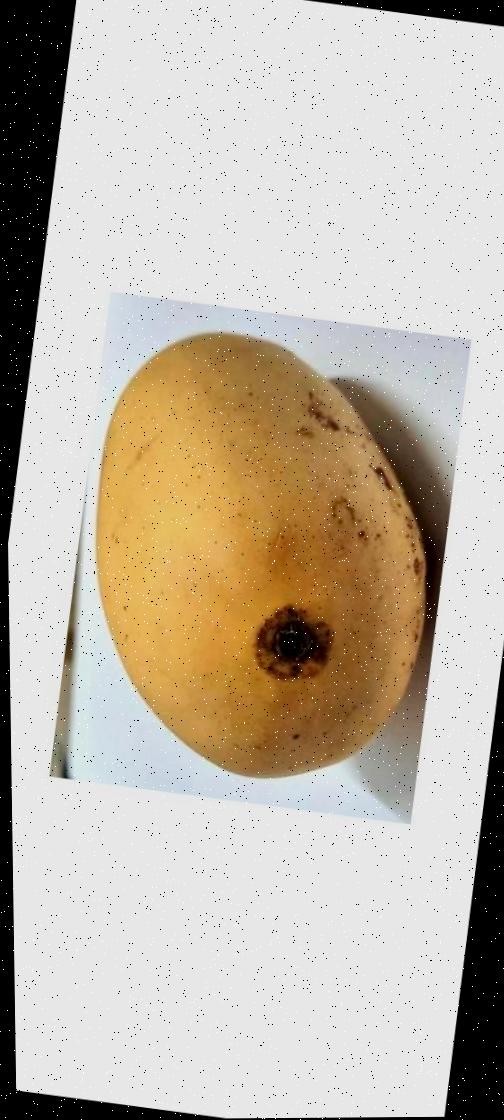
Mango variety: Katimon